Post-classical history

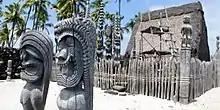
Hale o Keawe, a restored heiau in the U.S. state of Hawaii, used as sacred temple and sacrificial altar. The statues represent traditional gods.

The time frame of 500–1500 in East Asia's history and China in particular has been proposed as a possible classification for the region's history within the context of global post-classical history. Discussions within Columbia University's Association of Asian studies have postulated that similarities between China and other regions of Eurasia during post-classical times have often been overlooked. Typically the English language histography of Japan postulates that its 'medieval period' began as late as 1185.